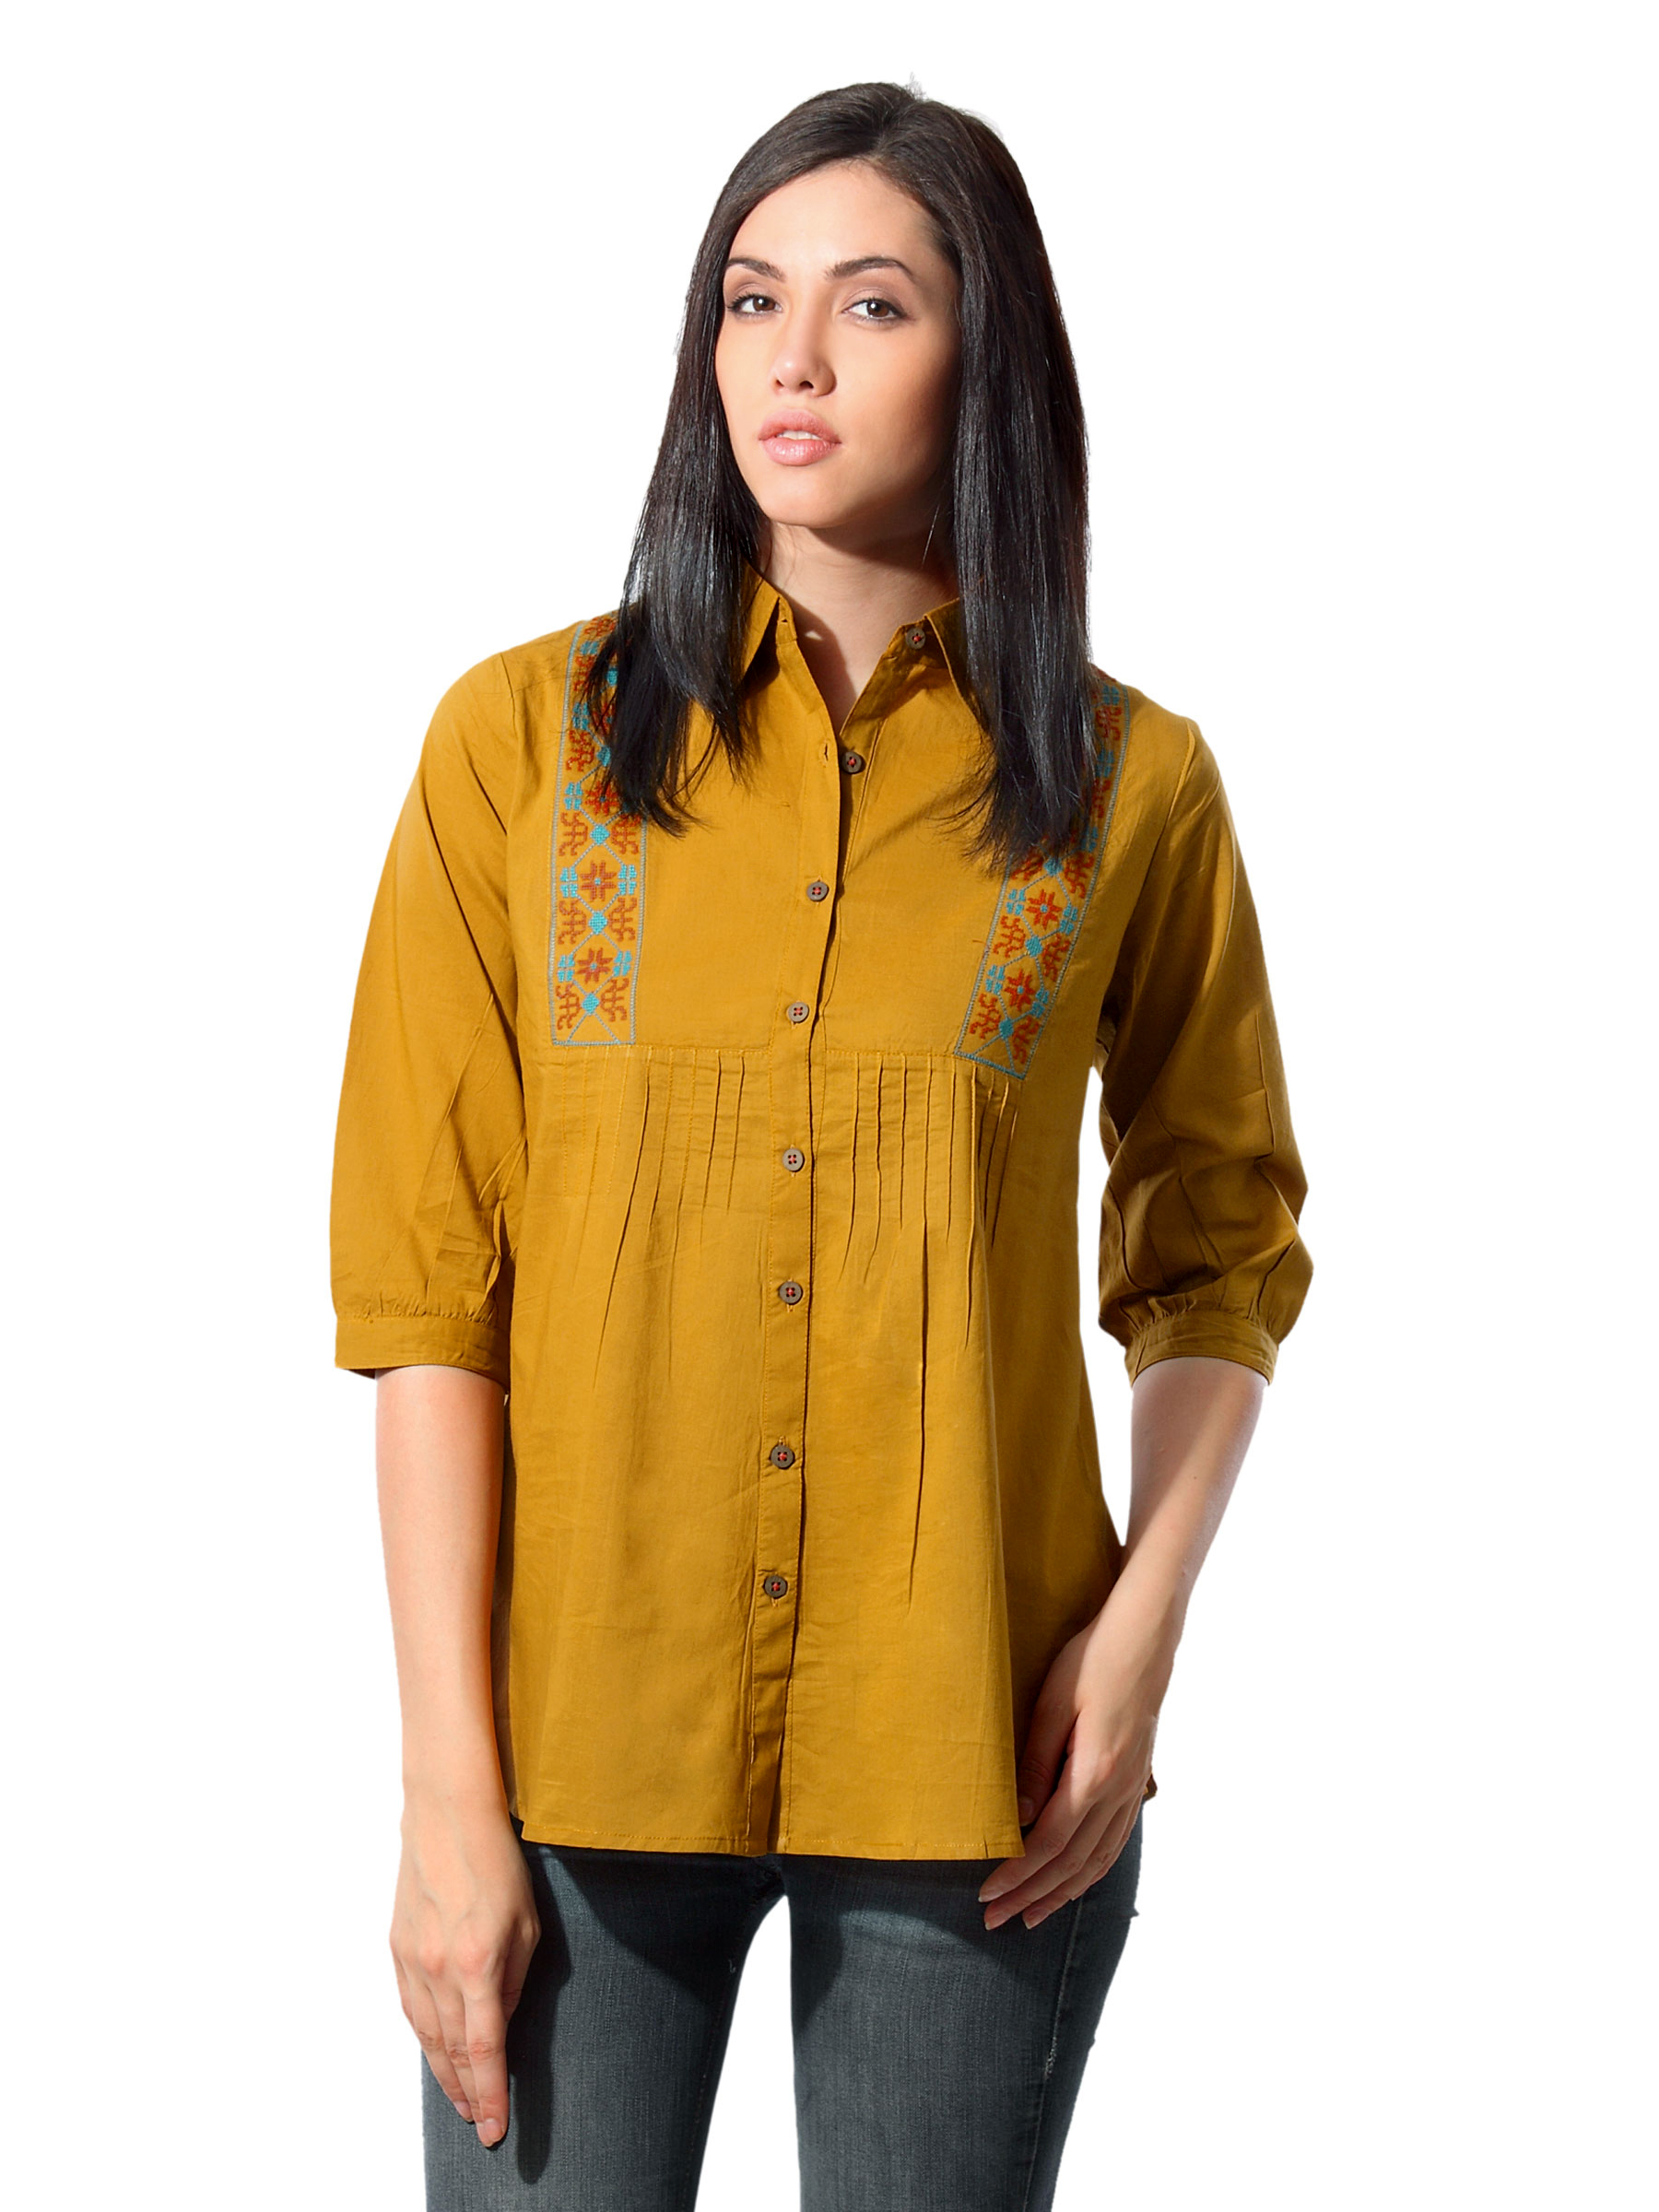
Mineral Women Mustard Tunic
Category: Apparel / Topwear / Tunics
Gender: Women
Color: Mustard
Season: Summer 2012
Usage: Casual